Manfréd Weiss Steel and Metal Works

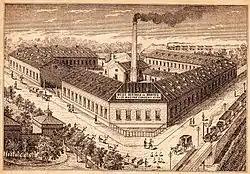
An 1880 view of the canned food factory at Csepel, which in time became the core of the Manfréd Weiss Steel and Metal Works

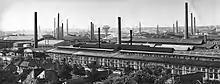
Photograph about the Weiss Manfréd Works in Csepel Island in 1901. The industrial complex comprised more than 32 factories.

The Weiss Manfréd Acél- és Fémművek ("Manfréd Weiss Steel and Metal Works"), or colloquially Csepel Művek ("Csepel Works") was one of the largest machine factories in Hungary, located on Csepel island in the southern part of Budapest, founded in 1892. It was the second largest industrial enterprise in the Austro-Hungarian Monarchy, and the biggest industrial enterprise in the Hungarian half of the Empire. It played an integral role in the heavy industry and military production of the Austro-Hungarian Monarchy. Founded by Baron Manfréd Weiss of Csepel, an industrialist of Jewish origin, by the time of World War I the company was one of largest defense contractors in Austria-Hungary, producing all types of equipment, from airplanes and munitions to automotive engines, bicycles Csepel bicycle and cars. Badly damaged by Allied air raids and eventually pillaged during World War II, the company continued in existence until 1950, when it was nationalised and renamed to Rákosi Mátyás Vas- és Fémművek ("Mátyás Rákosi Iron and Metal Works NV", where "NV" means "Nemzeti Vállalat", "National Company").